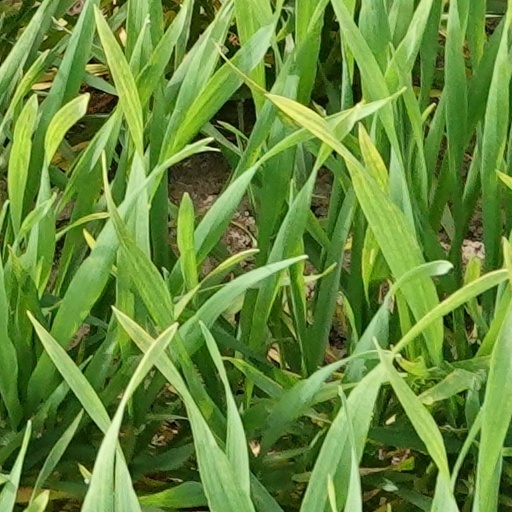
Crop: wheat